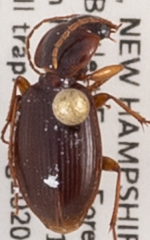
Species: Synuchus impunctatus
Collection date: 2020-08-05
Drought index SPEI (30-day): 0.016
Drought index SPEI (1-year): -0.048
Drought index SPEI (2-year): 0.594